Nowra

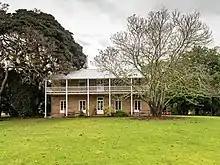
Bundanon Homestead

Prior to European arrival, the part of the Nowra region south of the Shoalhaven river was inhabited by the Wandi-Wandandian tribe of the Yuin nation, while the region north of Shoalhaven was inhabited by the Dharawal people. The name Nowra, originally written by Europeans as 'nou-woo-ro' (pronounced Nowa Nowa by the Indigenous Australians of the area), is an Aboriginal word for the black cockatoo.